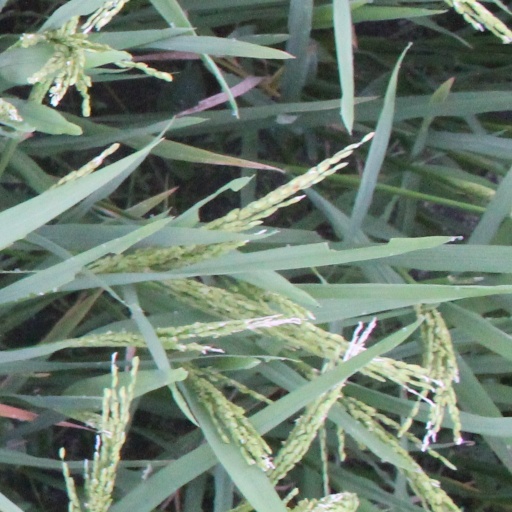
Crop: rice